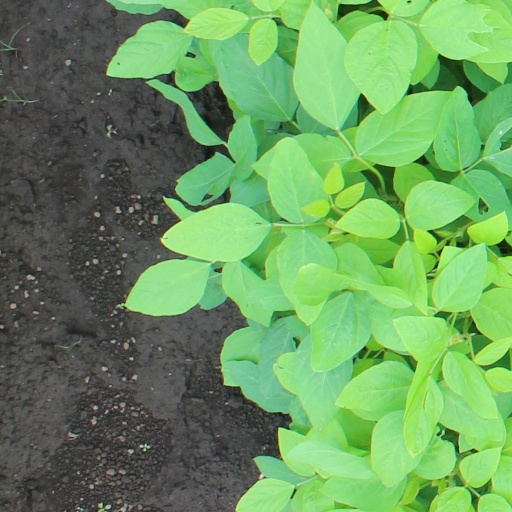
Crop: soybean